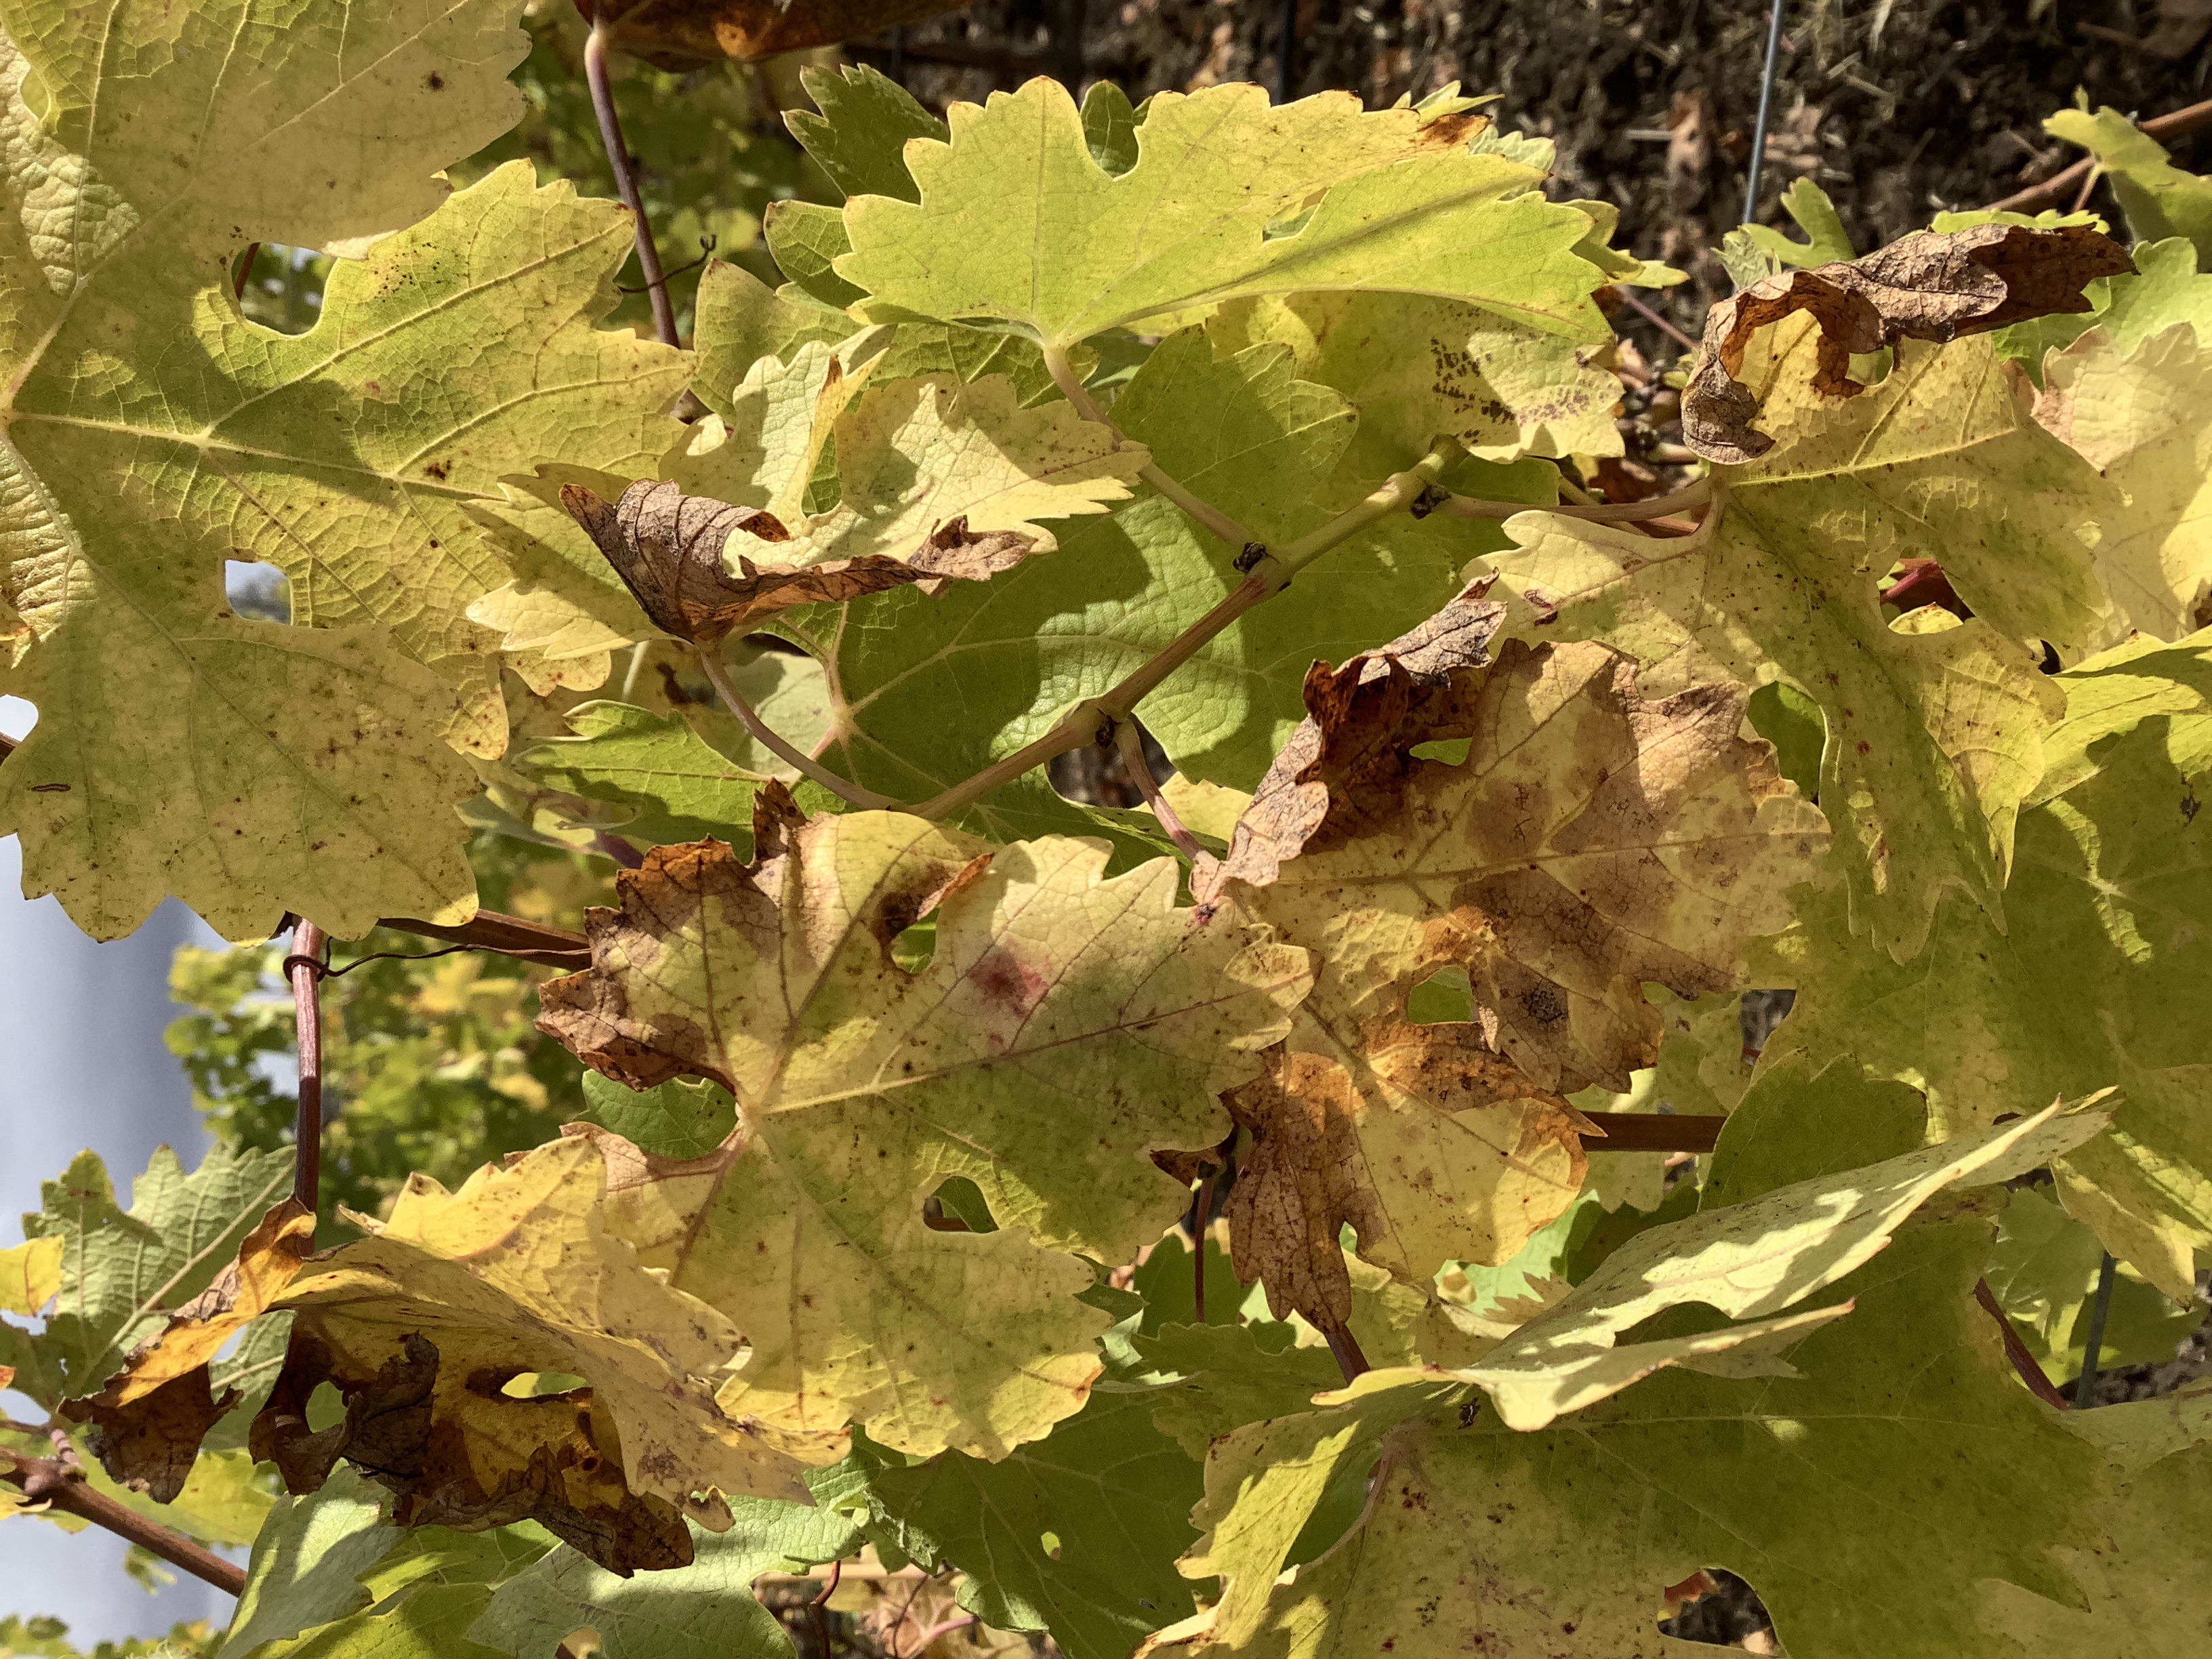
Label: No Virus